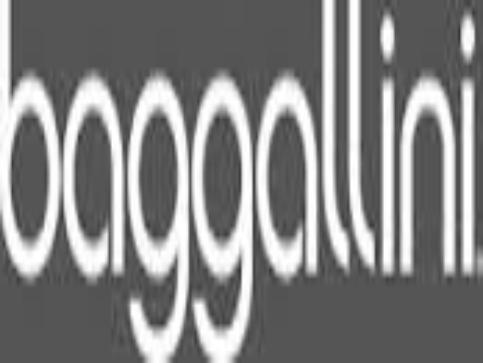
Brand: Baggallini
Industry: Clothes